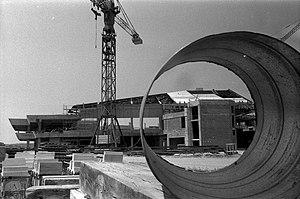
Aérogare de Toulouse-Blagnac. Le 12 Juin 1976. Vue des travaux de l'aérogare de Toulouse-Blagnac.
L’aéroport de Toulouse-Blagnac est un aéroport français situé à Blagnac, en proche banlieue de Toulouse, dans le département de la Haute-Garonne.